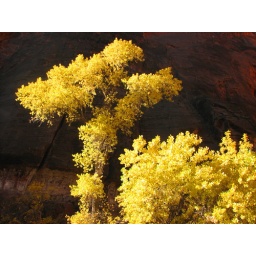
Fall color against the dark walls of the canyon at sunset.